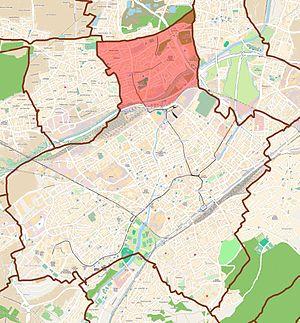
Localisation du quartier de Bourtzwiller à Mulhouse.
Bourtzwiller est une ancienne commune du Haut-Rhin, aujourd'hui intégrée à la commune de Mulhouse, dont elle constitue le plus peuplé des seize quartiers. Fort de plus de 20 000 habitants, ce quartier constitue à lui seul, le secteur 5 du découpage urbain mulhousien.